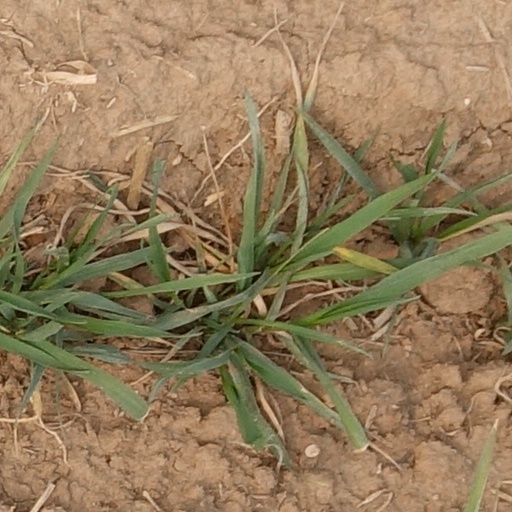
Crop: wheat